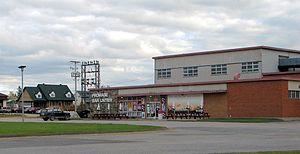
Plaisance est une municipalité canadienne du Québec située dans la municipalité régionale de comté de Papineau dans la région administrative de l'Outaouais.